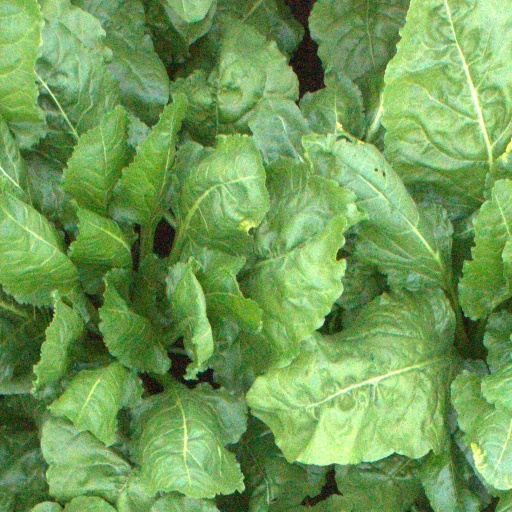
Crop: sugar beet